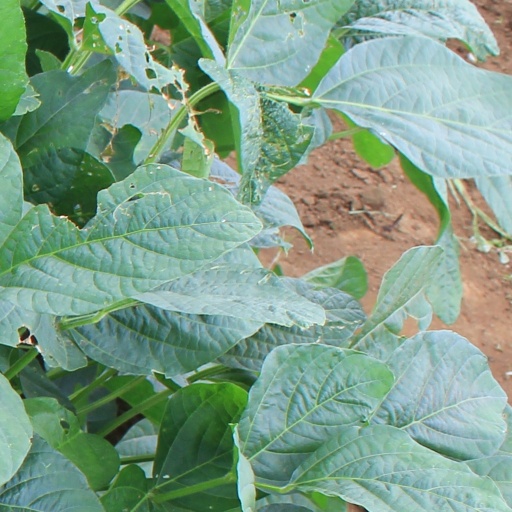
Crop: soybean